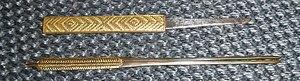
Une monture de sabre japonais est un équipement composé de plusieurs parties pour compléter la lame. La monture, koshirae, sert à assurer la prise en main et le rangement des sabres japonais.